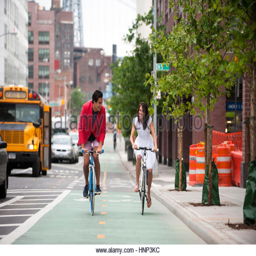
people ride their bikes in a bike lane